Steve Remote

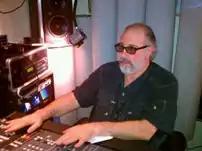

Steve Remote is an American audio engineer, mixing engineer, record producer, recording studio designer and owner from Queens, New York, United States. He is the founder and chief engineer of Aura Sonic, a mobile and location production company in New York. He has worked on 17 Grammy Award nominated albums, three of which have won.